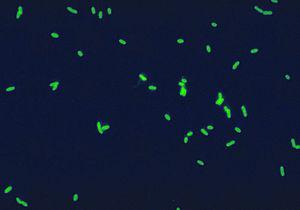
Legionella pneumophila est une bactérie intracellulaire facultative parasitant les monocytes humains et certains protistes phagotrophes retrouvés dans les eaux douces.